Charles-Bernard van de Werve

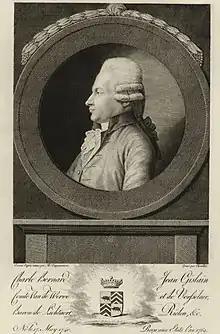

Charles Bernard Jean Ghislain van de Werve (1740–1813), 2nd Count of Vorsselaer, Baron of Lichtaert and of Rielen, Lord of Giessen-Oudkerk, formed part of a very old, important and noble family of Antwerp. He was the first of the "van de Werve de Vorsselaer" branch of the House of van de Werve.